Mohammad Taqi Pessian

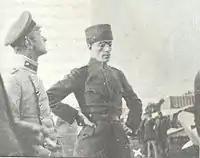
Colonel Pessian in Germany

During his time in Berlin, he was trained as a pilot in the German Airforce and was rewarded with the Eisernes Kreuz Medal for shooting down more than 25 enemy aircraft during World War I. He also translated many works from Persian to/from French, German and English, some of these included Alphonse de Lamartine and Rabindranath Tagore. He also wrote two books in Persian, "Sargozasht-e yek javan-e vatandoust" and "Jang-e Moqaddas az Baghdad ta Iran".